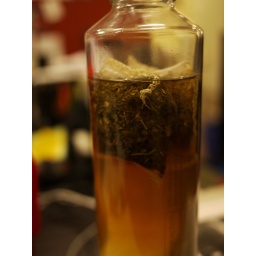
alvin brewing tea in his voss water bottle